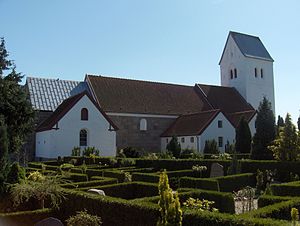
Nørre Tranders Kirke
Nørre Tranders Kirke i Aalborg
Nørre Tranders Kirke i Aalborg
Nørre Tranders Kirke er beliggende i det østlige Aalborg. Den er bygget i sidste halvdel af 1100-tallet.